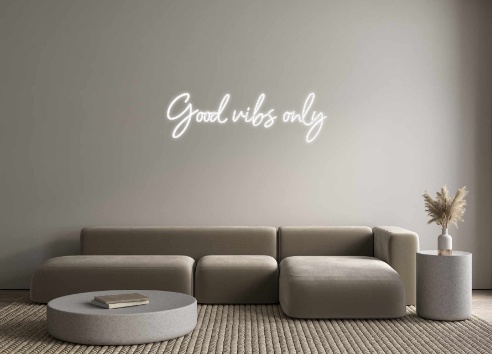
השלט שלך Good vibs only
Brand: Vibez Neon
Text: Good vibs only Text Align: center Font: Barcelona Colour: לבן Size: גדול / 256cm X 79cm Backboard: חתוך לפי הצורה Mounting: תלייה על הקיר 7. בחרו את מיקום השלט: שלט פנימי משהו נוסף שנצטרך לדעת?:
Category: Home & Garden > Lighting > Picture Lights